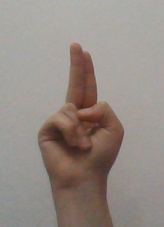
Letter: taa